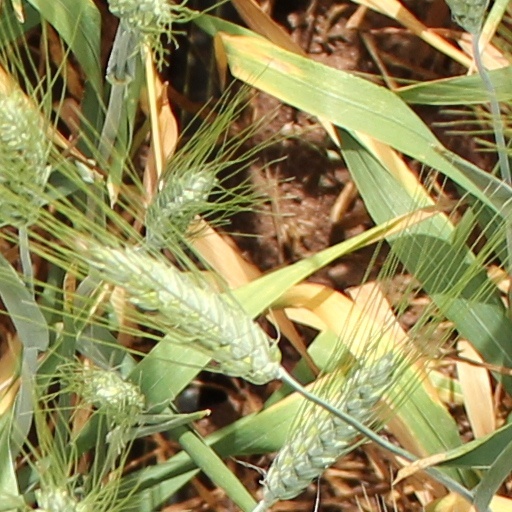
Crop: wheat